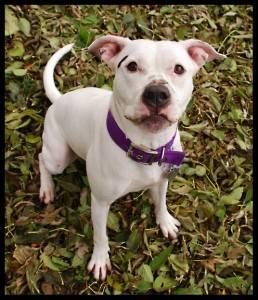
Breed: american pit bull terrier